William Barclay (jurist)

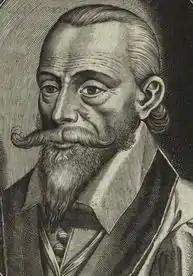
William Barclay.

Barclay was born in Aberdeenshire in 1546. Educated at the University of Aberdeen, he went to France by 1572, and studied law at the University of Bourges, where he took his doctor's degree. Charles III, Duke of Lorraine, appointed him professor of civil law in the newly founded university of Pont-à-Mousson, and also made him Counsellor of State and master of requests. Here, he was colleague to the French jurist Pierre Grégoire, with whom he entered into a dispute with the Jesuit faction in the university. In 1603 he was obliged to leave France, having incurred the enmity of the Jesuits, through his opposition to their proposal to admit his son John a member of their society.